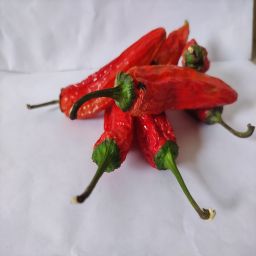
Crop: New Mexico Green Chile
Quality: Dried